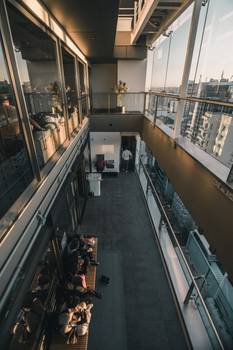
Label: No Watermark